William Scranton

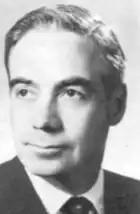
Scranton in 1976.

Under the then-existing Pennsylvania law, Scranton was limited to a single term and could not run for reelection in 1966. That same year, he announced that he would never again seek elected office. After his term in office, Scranton attended the Pennsylvania Constitutional Convention of 1967-1968 and helped write a new constitution for the state, which included a provision allowing future governors to seek a second term. Following the 1968 United States presidential election, President-elect Richard Nixon asked Scranton to become Secretary of State, but he declined. He did serve as a special envoy to the Middle East but when he said the Nixon Administration should be "more evenhanded" in managing the problems of the Middle East, some in the American Jewish community regarded this as antisemitic and Nixon quickly distanced himself from the former governor. In accordance with his 1966 pledge never to seek elected office, he rebuffed a draft movement encouraging him to run for the U.S. Senate.